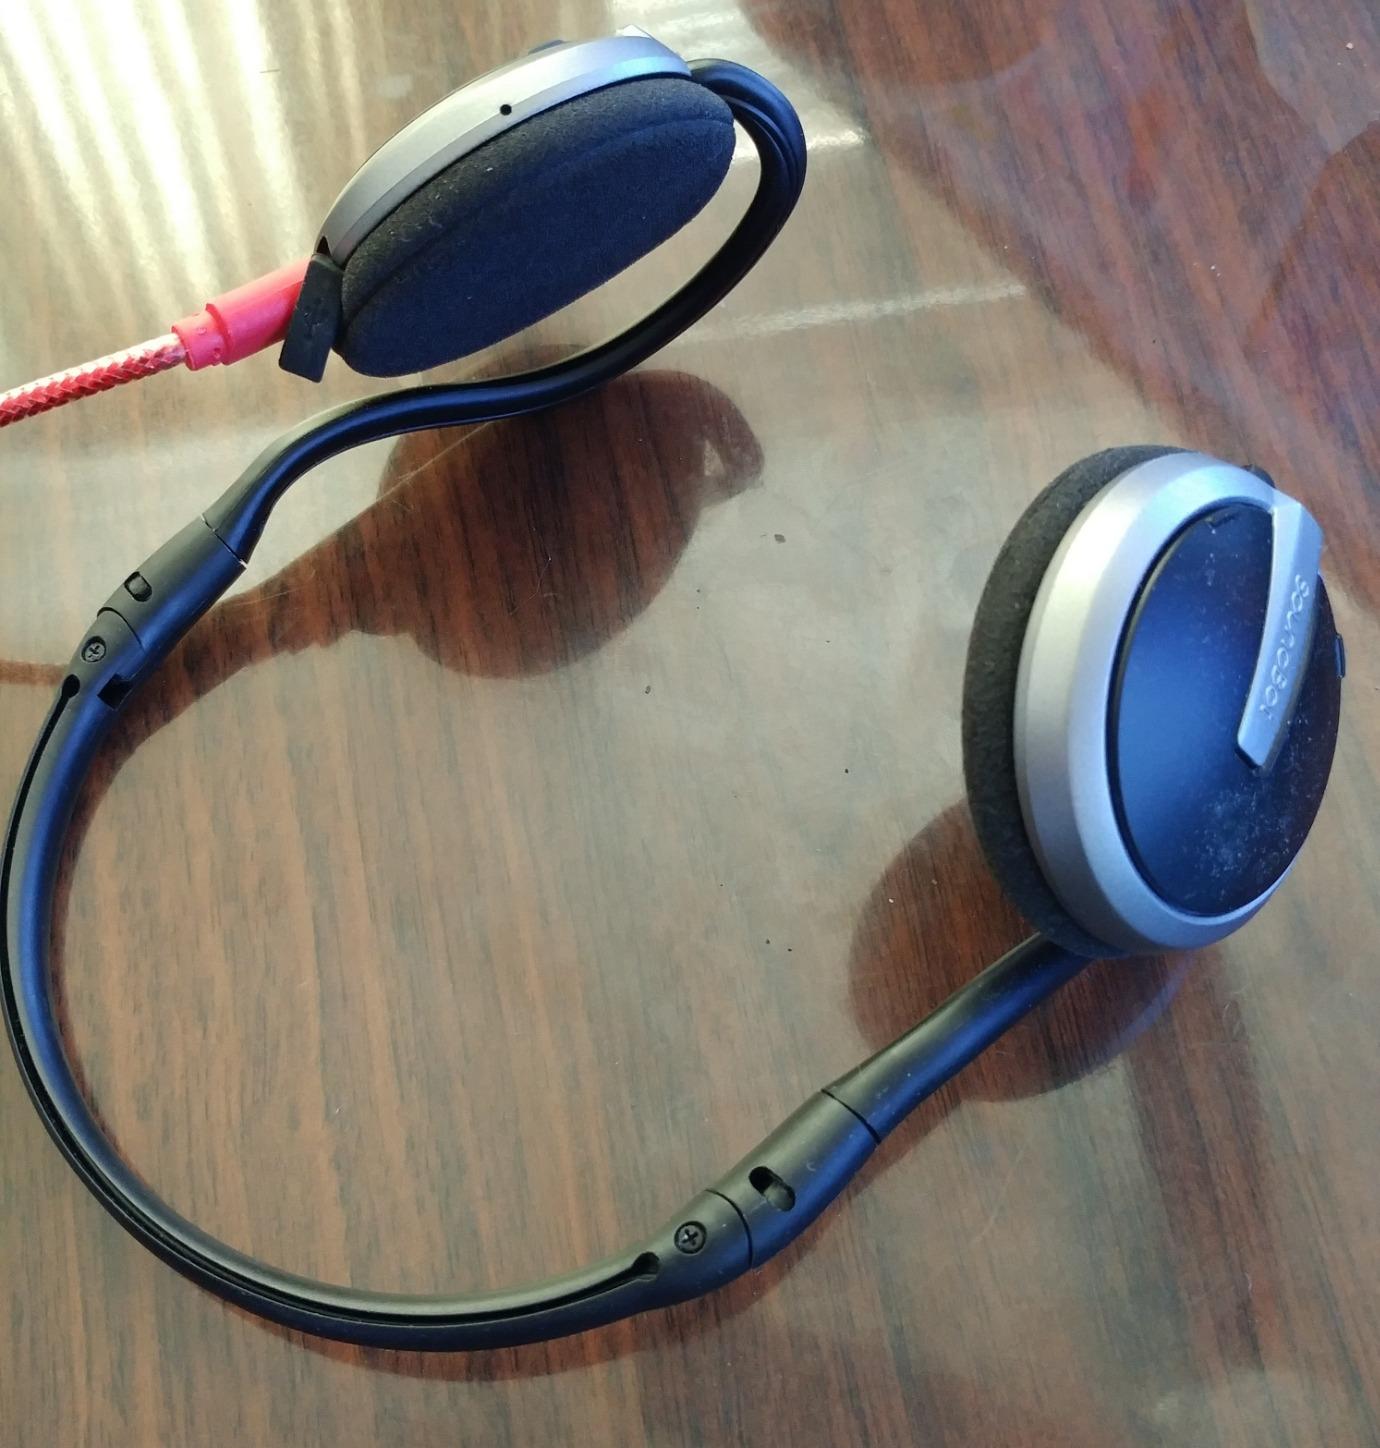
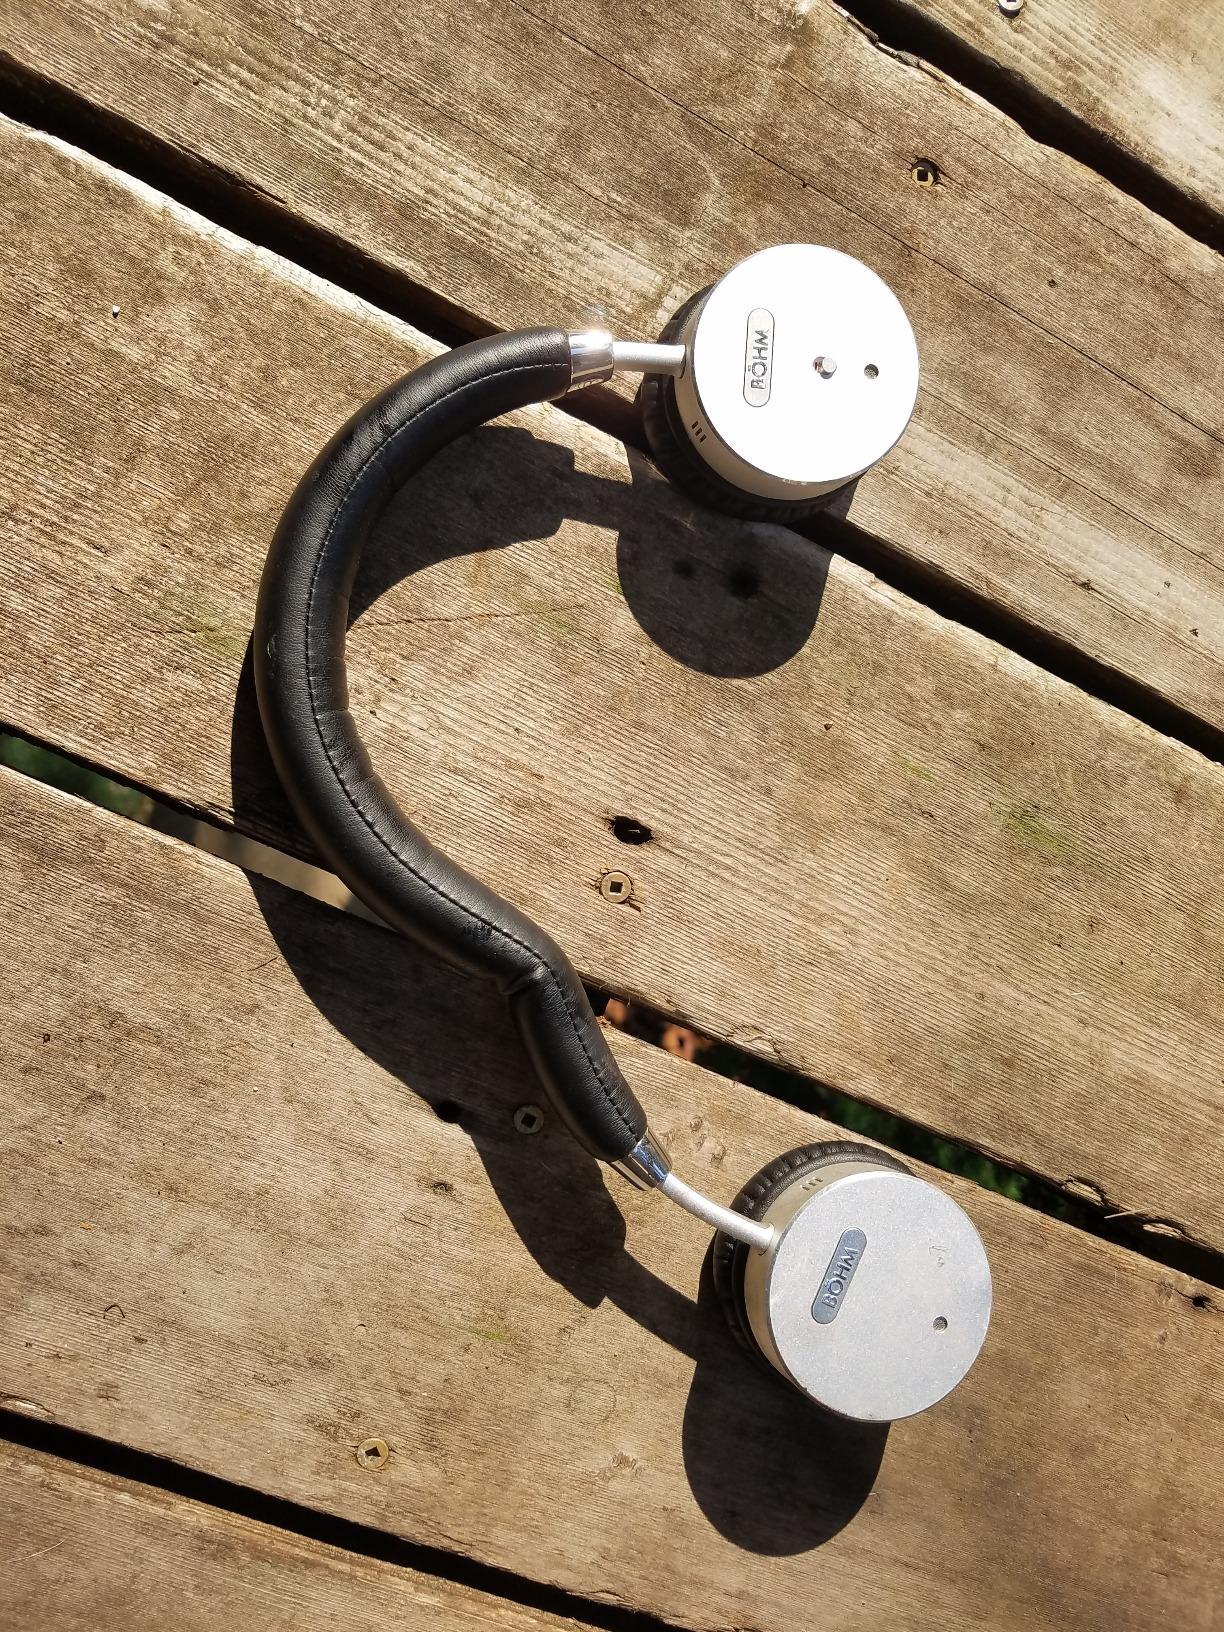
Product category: headphones
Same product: no